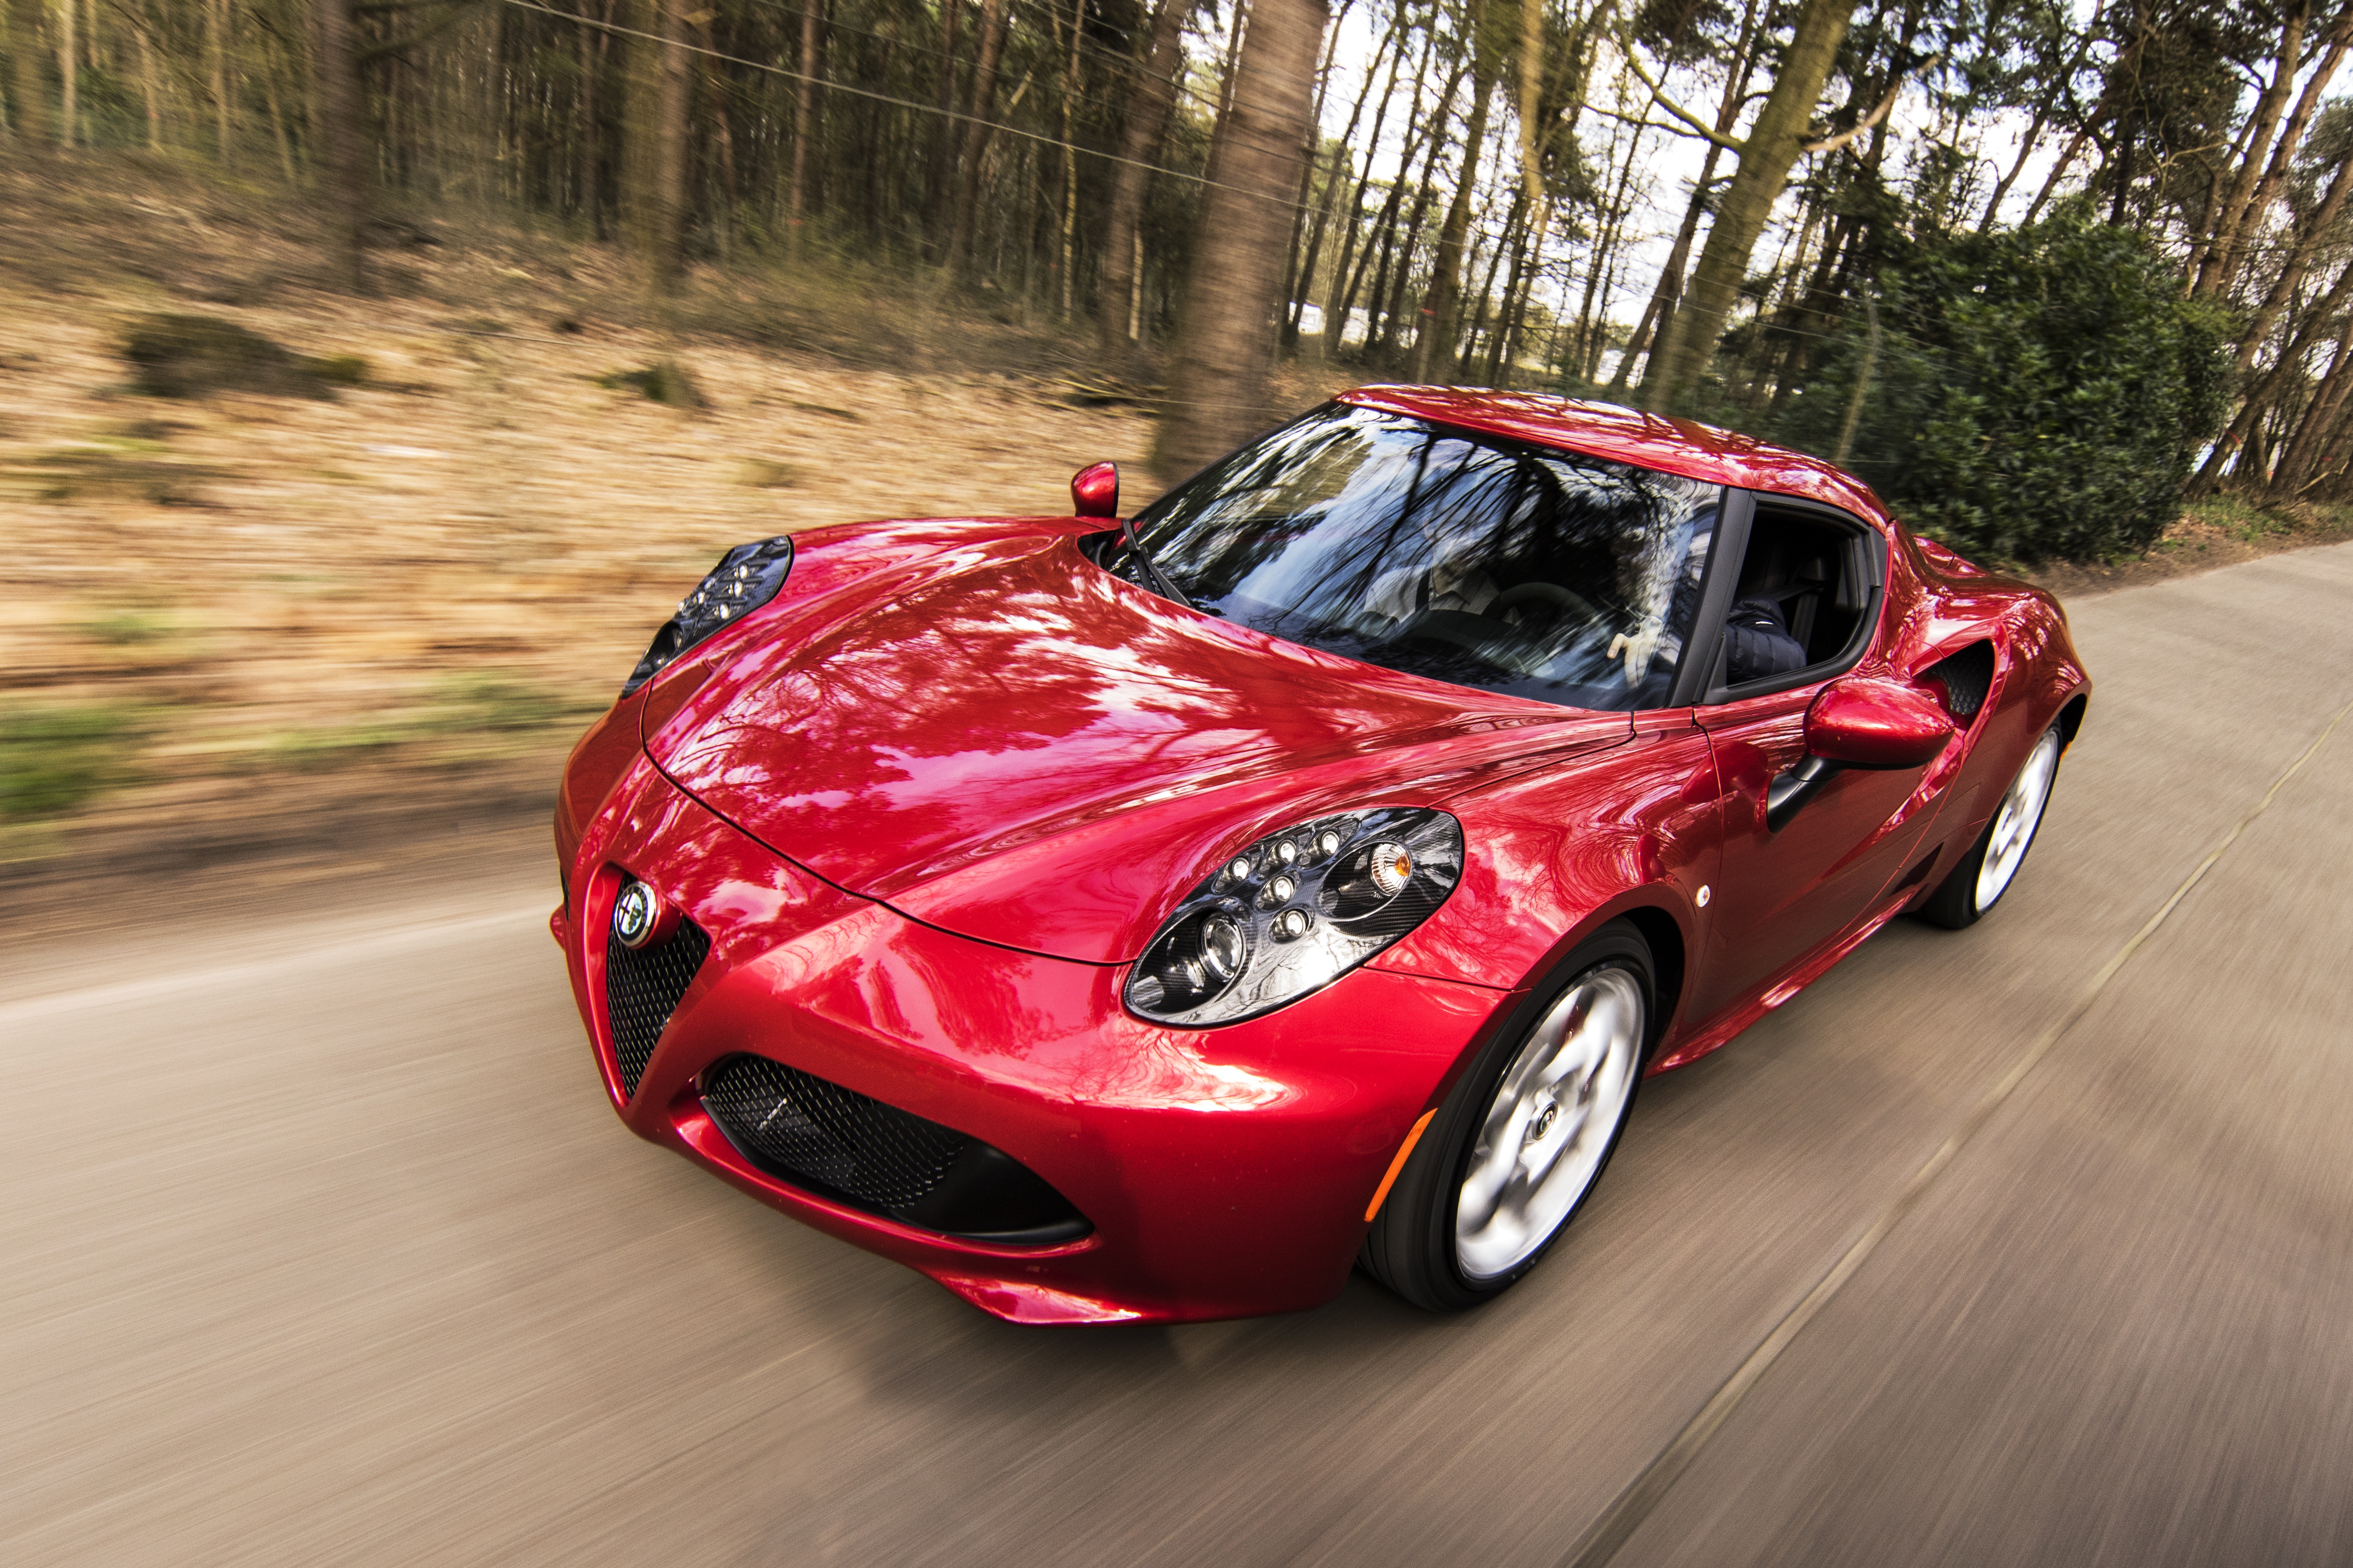
car, antique, driving, urban, red, vehicle, italy, auto, club, sports car, supercar, sunny, automobiles, display, steering, classic, fast, italian, alfa, romeo, showcase, classic cars, alfa romeo, wealther, velocity, land vehicle, automobile make, automotive design, luxury vehicle, ferrari california, lotus elise, alfa romeo 8c competizione